Describe the emotion expressed in this image:  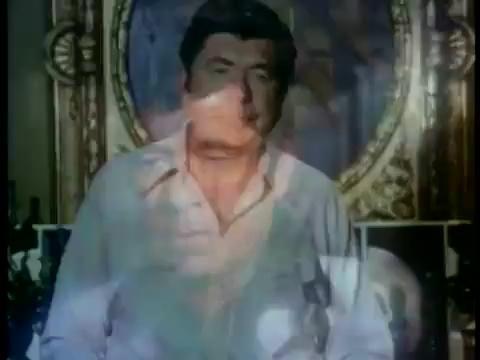
This person displays Suffering, valence and arousal with low intensity.